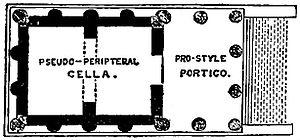
Le temple de Portunus est un petit temple antique situé à Rome, en Italie.